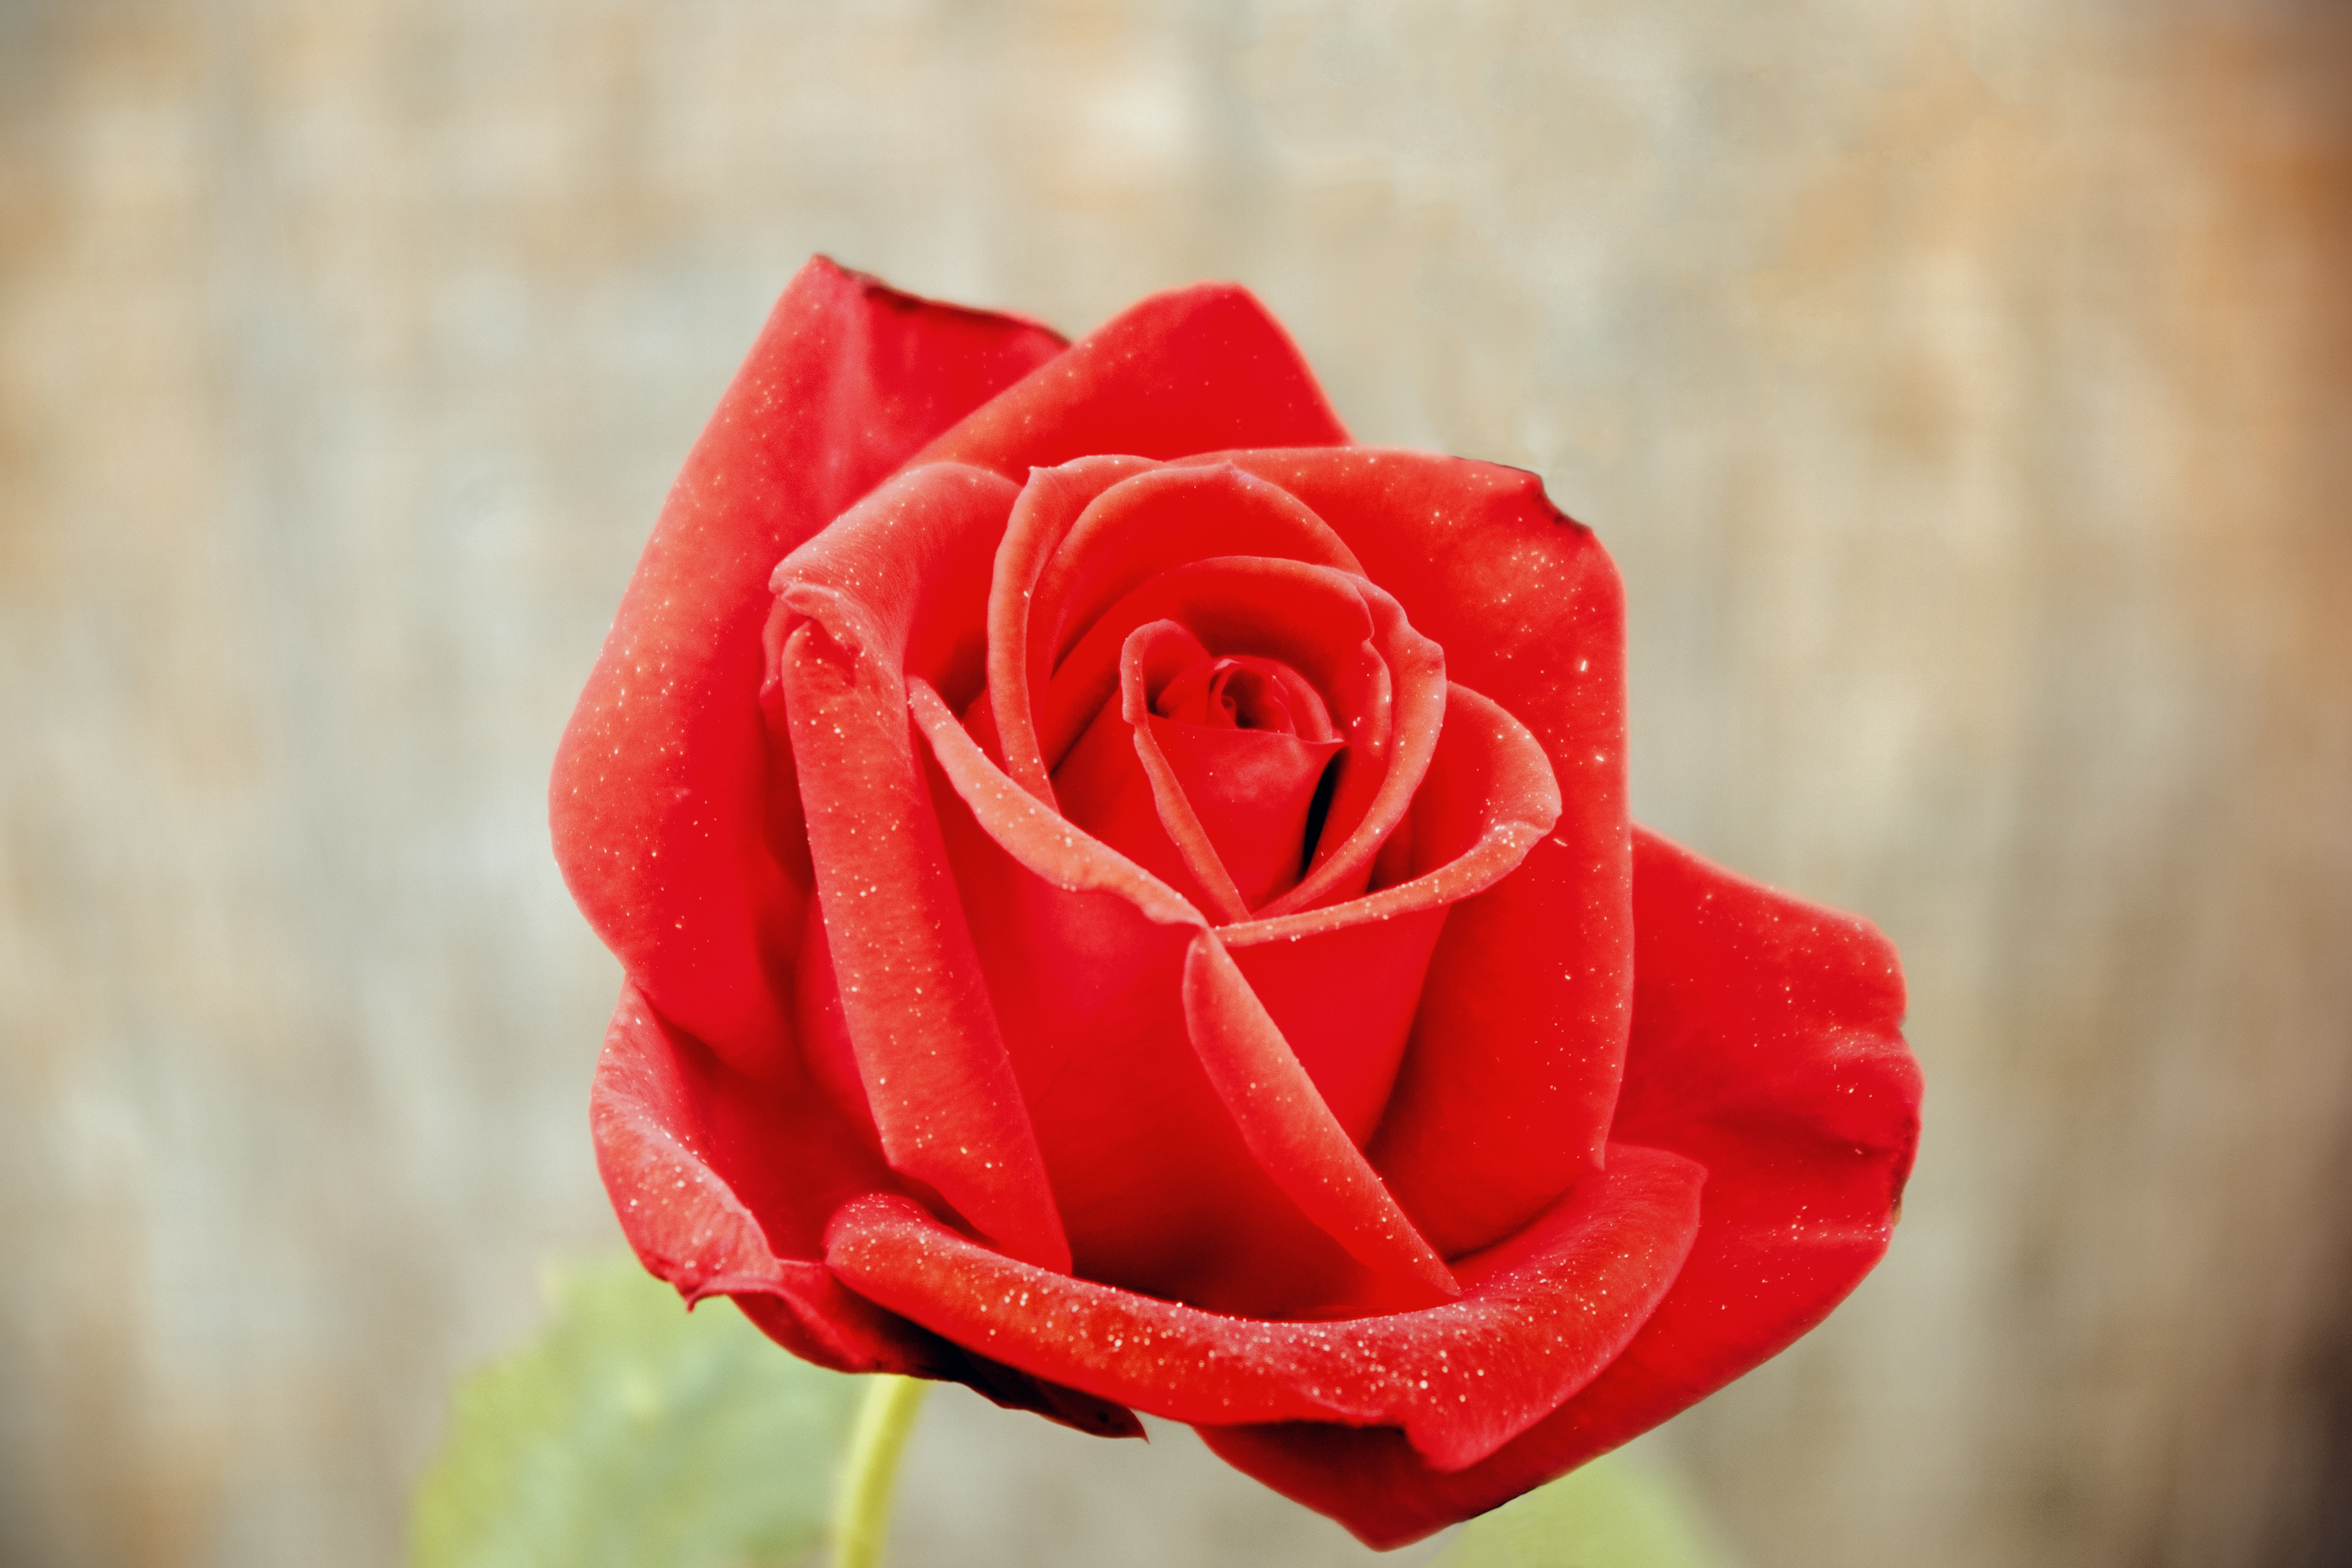
blossom, dew, plant, photography, flower, petal, bloom, floral, aroma, love, bouquet, gift, rose, red, romance, romantic, garden, pink, wedding, close up, affection, passion, delicate, anniversary, birthday, floribunda, macro photography, flowering plant, garden roses, rose family, plant stem, land plant